Postage stamps and postal history of India

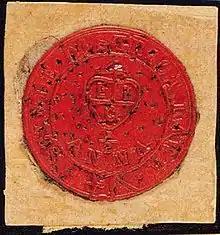
1852 red sealing wafer Scinde Dawk, Asia's first adhesive stamp

The East India Company took constructive steps to improve the existing postal systems in India when, in 1688, they opened a post office in Bombay followed by similar ones in Calcutta and Madras. Lord Clive further expanded the services in 1766 and in 1774 Warren Hastings made the services available to the general public. The fee charged was two annas per 100 miles. The postmarks applied on these letters are very rare and are named 'Indian Bishop Marks' after Colonel Henry Bishop, the Postmaster General of the United Kingdom who introduced this practice in Britain. The Post Office Department of the East India Company was first established on 31 March 1774 at Calcutta, followed in 1778 at Madras and in 1792 at Bombay. After 1793, when Cornwallis introduced the Regulation of the Permanent Settlement, the financial responsibility for maintaining the official posts rested with the zamindars. Alongside these, private "dawk" mail systems sprang up for the commercial conveyance of messages using hired runners. Also, the East India Company created its own infrastructure for the expansion and administration of military and commercial power. The runners were paid according to the distance they travelled and the weight of their letters.